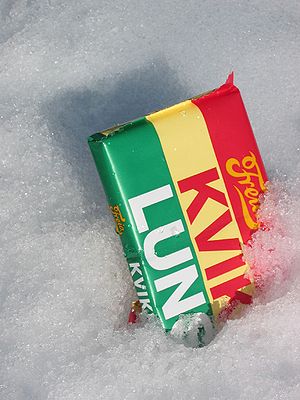
Kvikk Lunsj
Kvikk Lunsj.
Kvikk Lunsj er kiksechokolade, der blev lanceret af slikproducentet Freia i 1937. Chokoladen består af fire aflange kiksbider omgivet af chokolade, og mellem kiksene er chokoladelaget tyndere sådan at der lettere at dele chokoladen.